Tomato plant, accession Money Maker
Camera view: horizontal (90 deg, fisheye); turntable rotation: 210 degrees
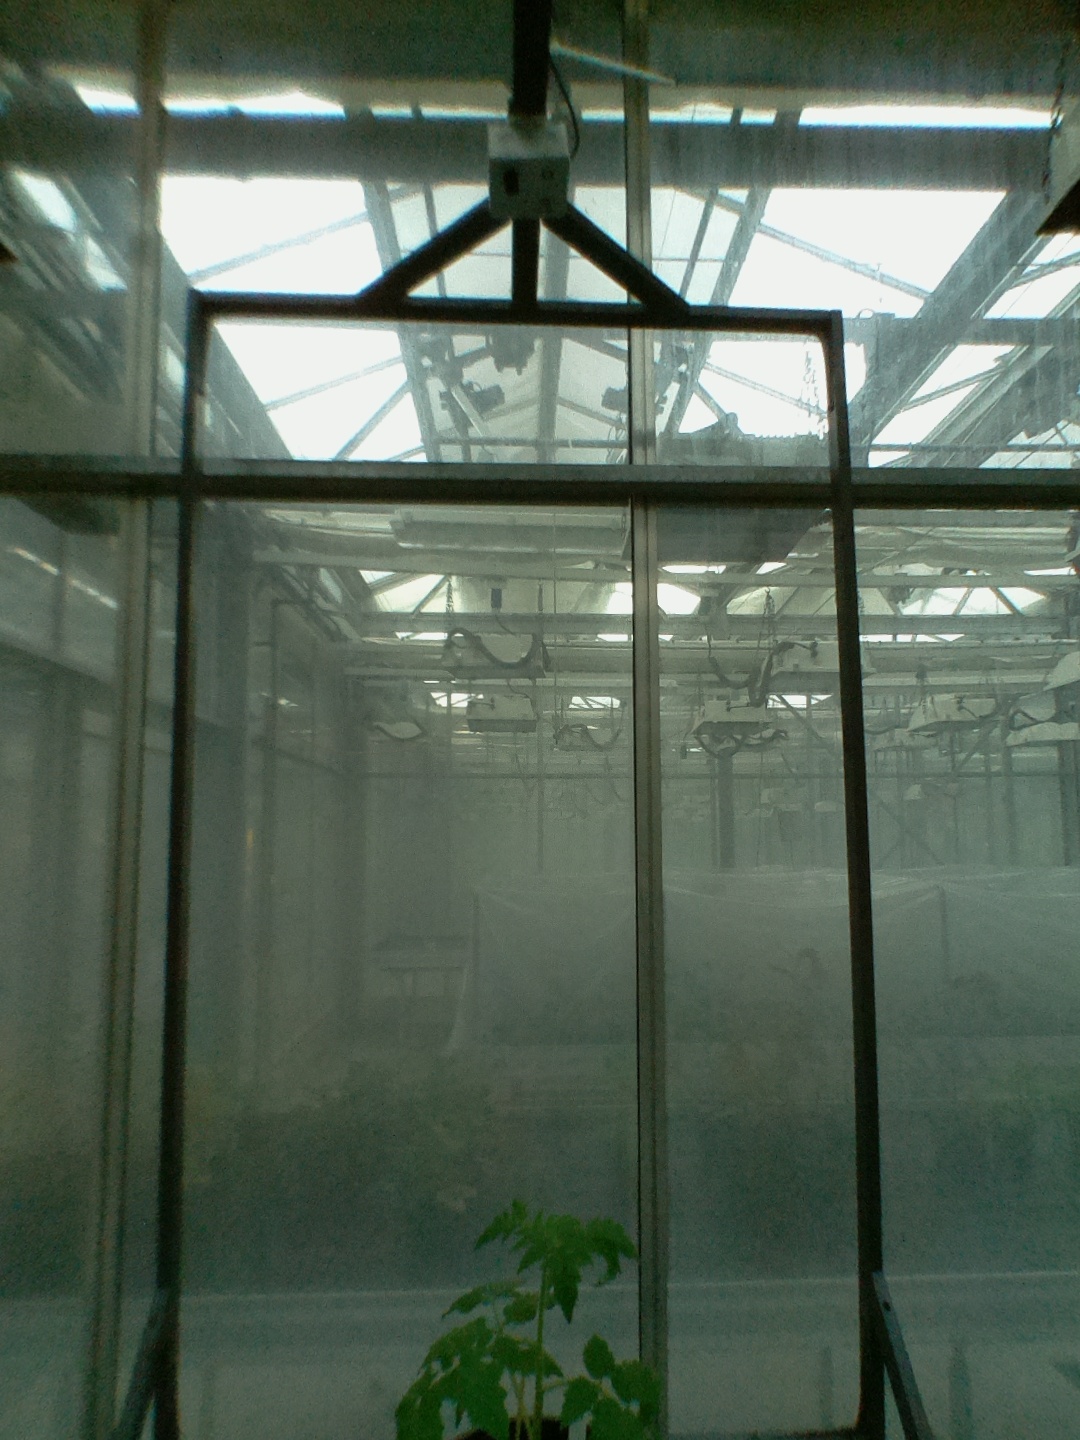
BBCH growth stage 13: 6 of true leaves visible